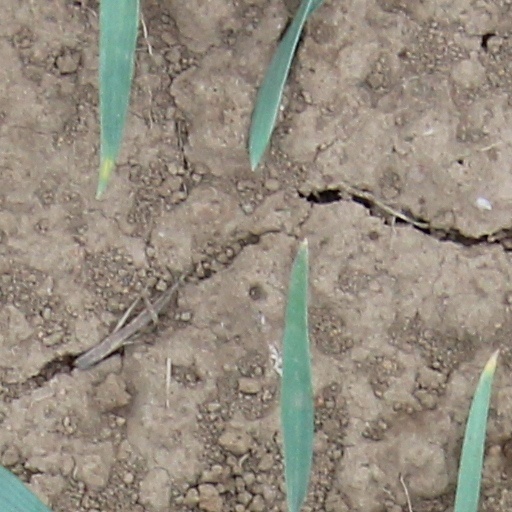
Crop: wheat